Occupation of Iraq (2003–2011)

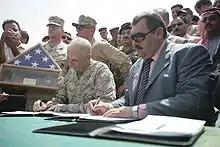
Maj. Gen. John Kelly and Gov. Maamoon Sami Rasheed al-Alwani Governor of Al Anbar sign formal agreement turning security responsibilities of the Al Anbar province to the Government of Iraq. (1 September 2008)

On 22 May 2003, the UN Security Council voted 14–0 to give the United States and Britain the power to govern Iraq and use its oil resources to rebuild the country. Resolution 1483 removed nearly 13 years of economic sanctions originally imposed after Iraq's 1990 invasion of Kuwait. The resolution allows UN Secretary-General Kofi Annan to appoint a special representative to work with US and British administrators on reconstruction, humanitarian aid, and the creation of a new government.